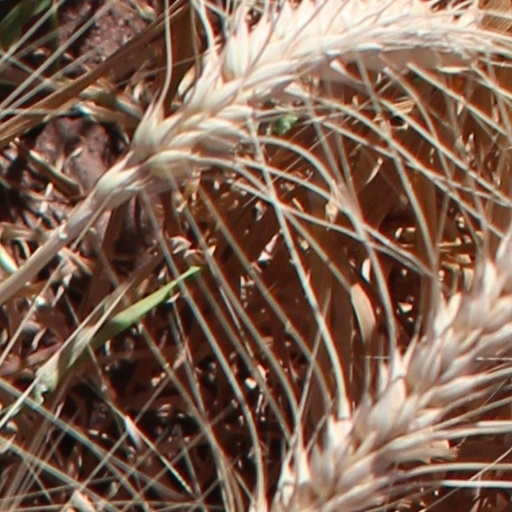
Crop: wheat